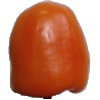
Label: orange_pepper